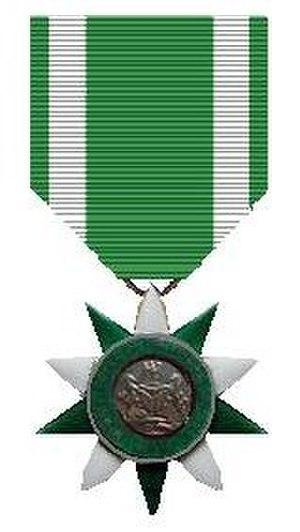
L’ordre de la République fédérale est un des deux ordres du mérite établis par la République fédérale du Nigeria en 1963.